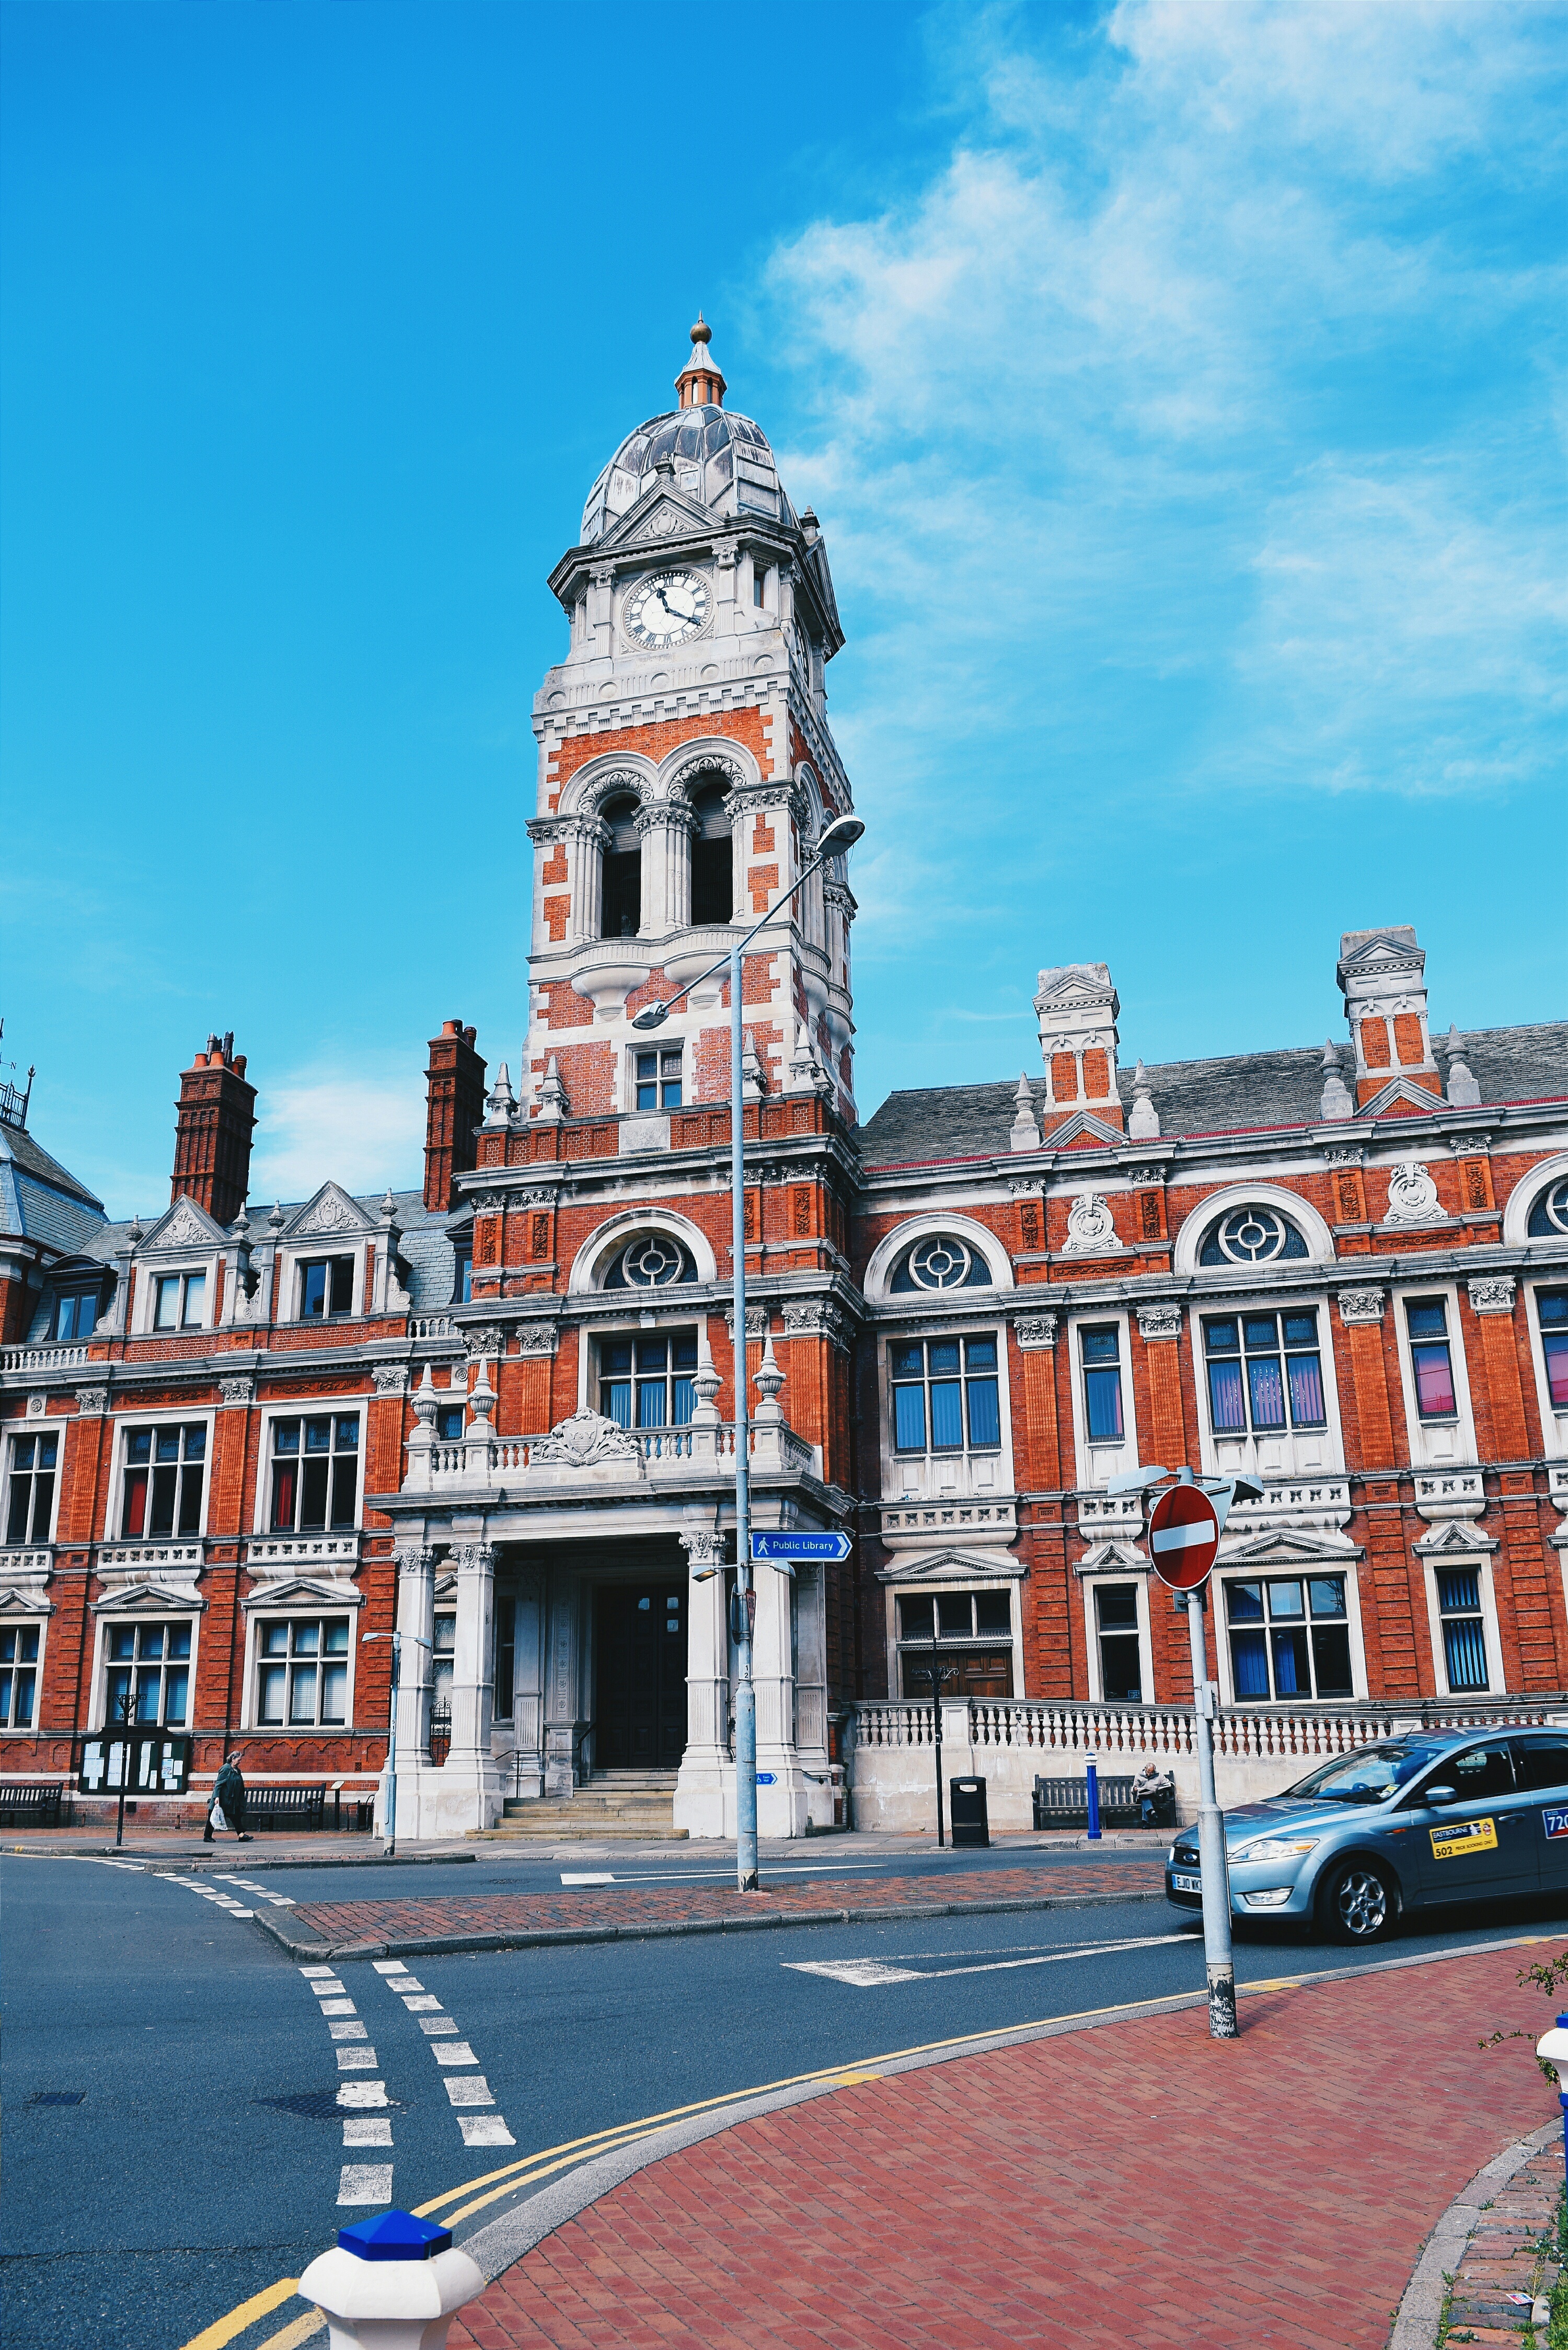
architecture, sky, street, car, town, building, city, cityscape, downtown, tower, plaza, landmark, facade, tourism, waterway, uk, clouds, town square, eastbourne, urban area, human settlement